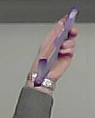
Product: milka_chocolate